K-25 (Kansas highway)

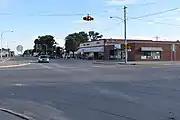
K-25 southbound at K-96

After leaving Leoti, K-25 continues due north for about 20 miles, until the route turns east for about 8 miles, until turning back north, immediately passing through Russell Springs. North of Russell Springs, US-40 is intersected, sharing an overlap for about ten miles. After turning onto US-40, the road starts to become hillier. K-25 separates just west of Baker. From there, it goes north to Colby, traveling through lightly rolling hills. Just south of Colby, I-70 is junctioned, with a good number of services near the interchange. K-25 then becomes a 4 lane divided highway until it enters Colby, where it changes back into a surface street. Within the Colby city limits, US-24 is intersected. K-25 continues out of Colby, alternating between flat and rolling land. In Atwood, US-36 is intersected. K-25 leaves Atwood traveling through rolling hills at first, but flattens out as it continues north. K-25 exits Kansas into Nebraska where N-25 continues toward Trenton, Nebraska.